Carmina Burana

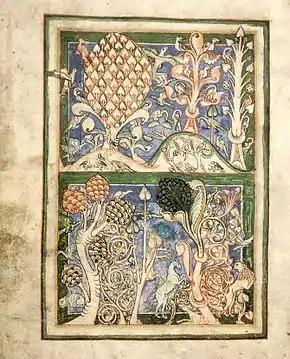
The Forest, from the "Carmina Burana"

Older research assumed that the manuscript was written in Benediktbeuern where it was found. Today, however, "Carmina Burana" scholars have several different ideas about the manuscript's place of origin. It is agreed that the manuscript must be from the region of central Europe where the Bavarian dialect of German is spoken due to the Middle High German phrases in the text—a region that includes parts of southern Germany, western Austria, and northern Italy. It must also be from the southern part of that region because of the Italian peculiarities of the text. The two possible locations of its origin are the bishop's seat of Seckau in Styria and Neustift Abbey near Brixen in South Tyrol.